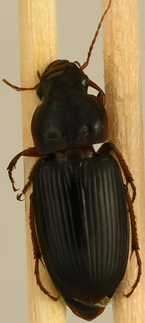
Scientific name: Harpalus pensylvanicus
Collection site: Blandy Experimental Farm Site (BLAN), plot BLAN_003